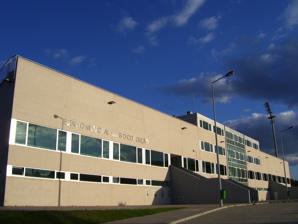
Building: Estádio Municipal Sérgio Conceição
Country: Portugal
Year built: 2002
Soccer stadium in Portugal Estádio Municipal Sérgio Conceição Estádio Municipal Sérgio Conceição (Sérgio Conceição Municipal Stadium) is a football stadium in Taveiro , in the city of Coimbra , Portugal . Built in 2002, it has 2500 seats and was named after Sérgio Conceição , a football player born in Coimbra. The stadium belongs to the municipality of Coimbra and is the home ground for the football teams of two local sports clubs: Clube de Futebol União de Coimbra and União Desportiva Taveirense . Académica de Coimbra 's home ground, the Estádio Cidade de Coimbra , was rebuilt, expanded, and modernized to host some UEFA Euro 2004 matches, and because of it, during most of the 2002/2003 season Académica de Coimbra played their home games at this stadium. References